The Crown season 1

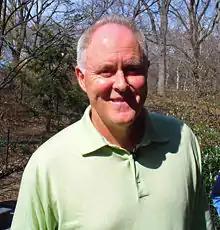
John Lithgow won multiple awards for his performance as Winston Churchill.

The review aggregator website Rotten Tomatoes reported 88% approval for the first season based on 77 reviews, with an average rating of 8.60/10. Its critical consensus reads, "Powerful performances and lavish cinematography make "The Crown" a top-notch production worthy of its grand subject." On Metacritic, the series holds a score of 81 out of 100, based on 29 critics, indicating "universal acclaim".